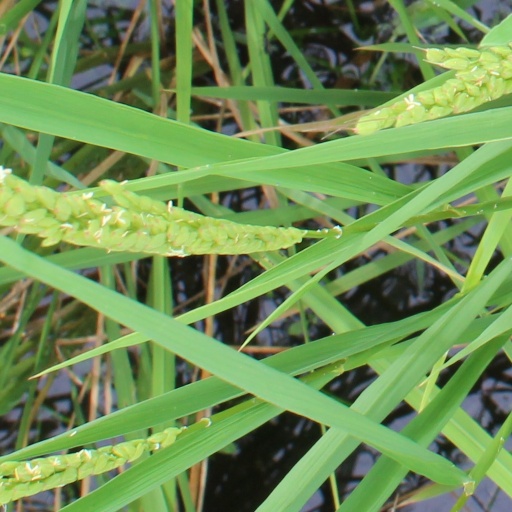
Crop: rice